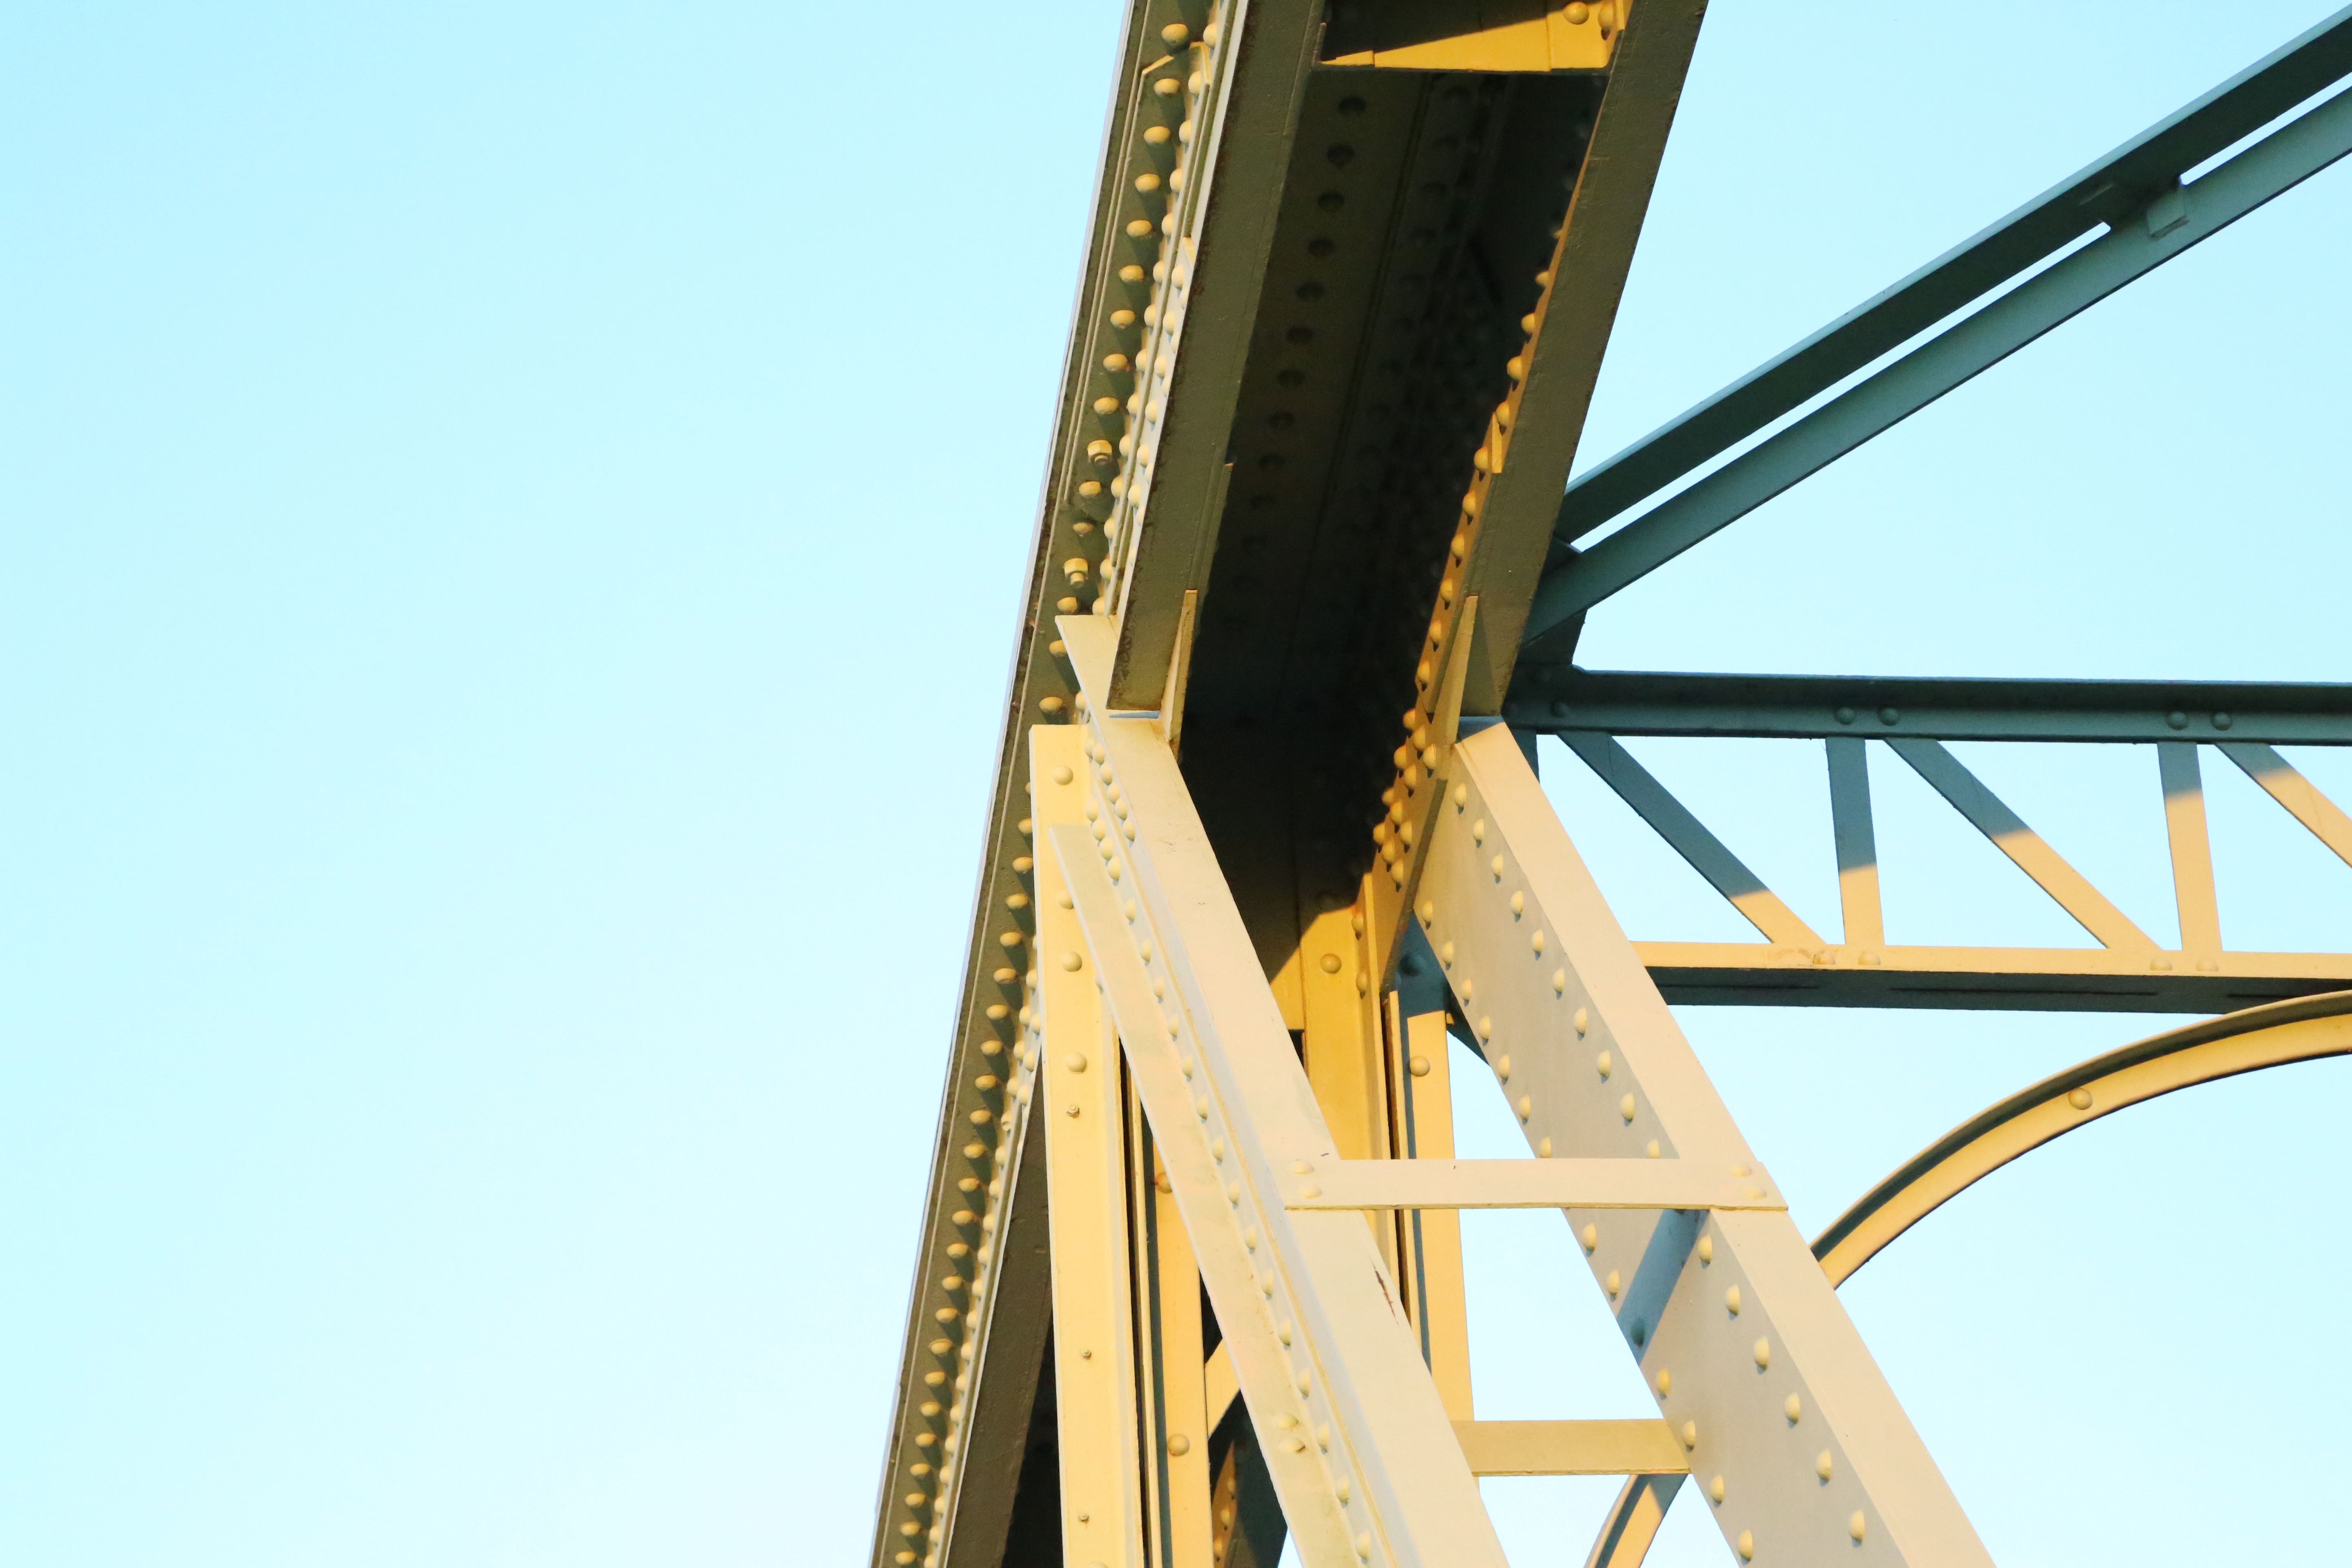
bridge, skyscraper, line, tower, landmark